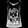
Label: T - shirt / top